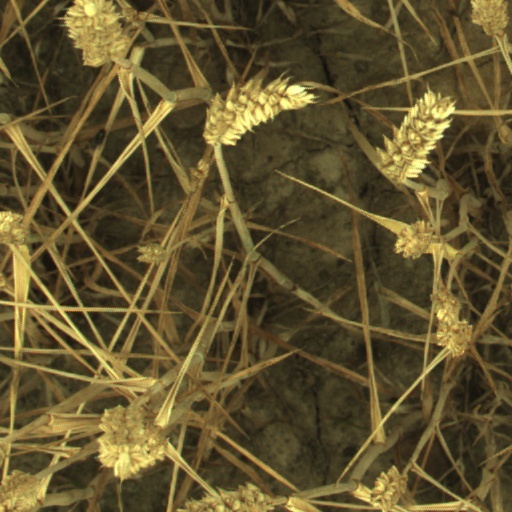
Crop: wheat